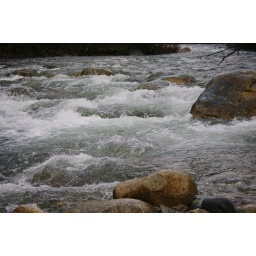
Standing on some rocks in the middle of this river. The water was FREEZING!!!!!